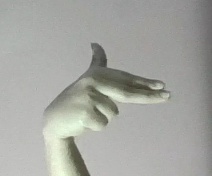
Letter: ghain